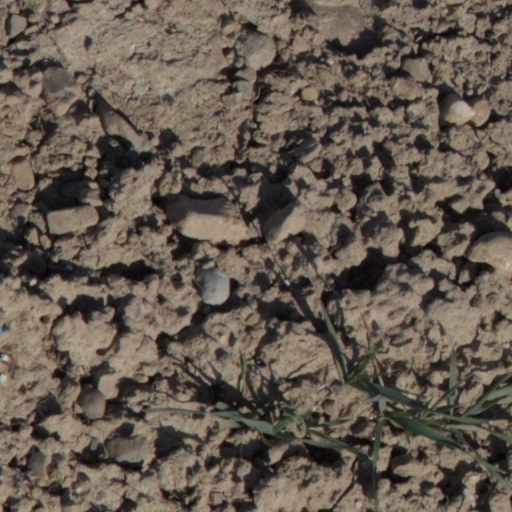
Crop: wheat